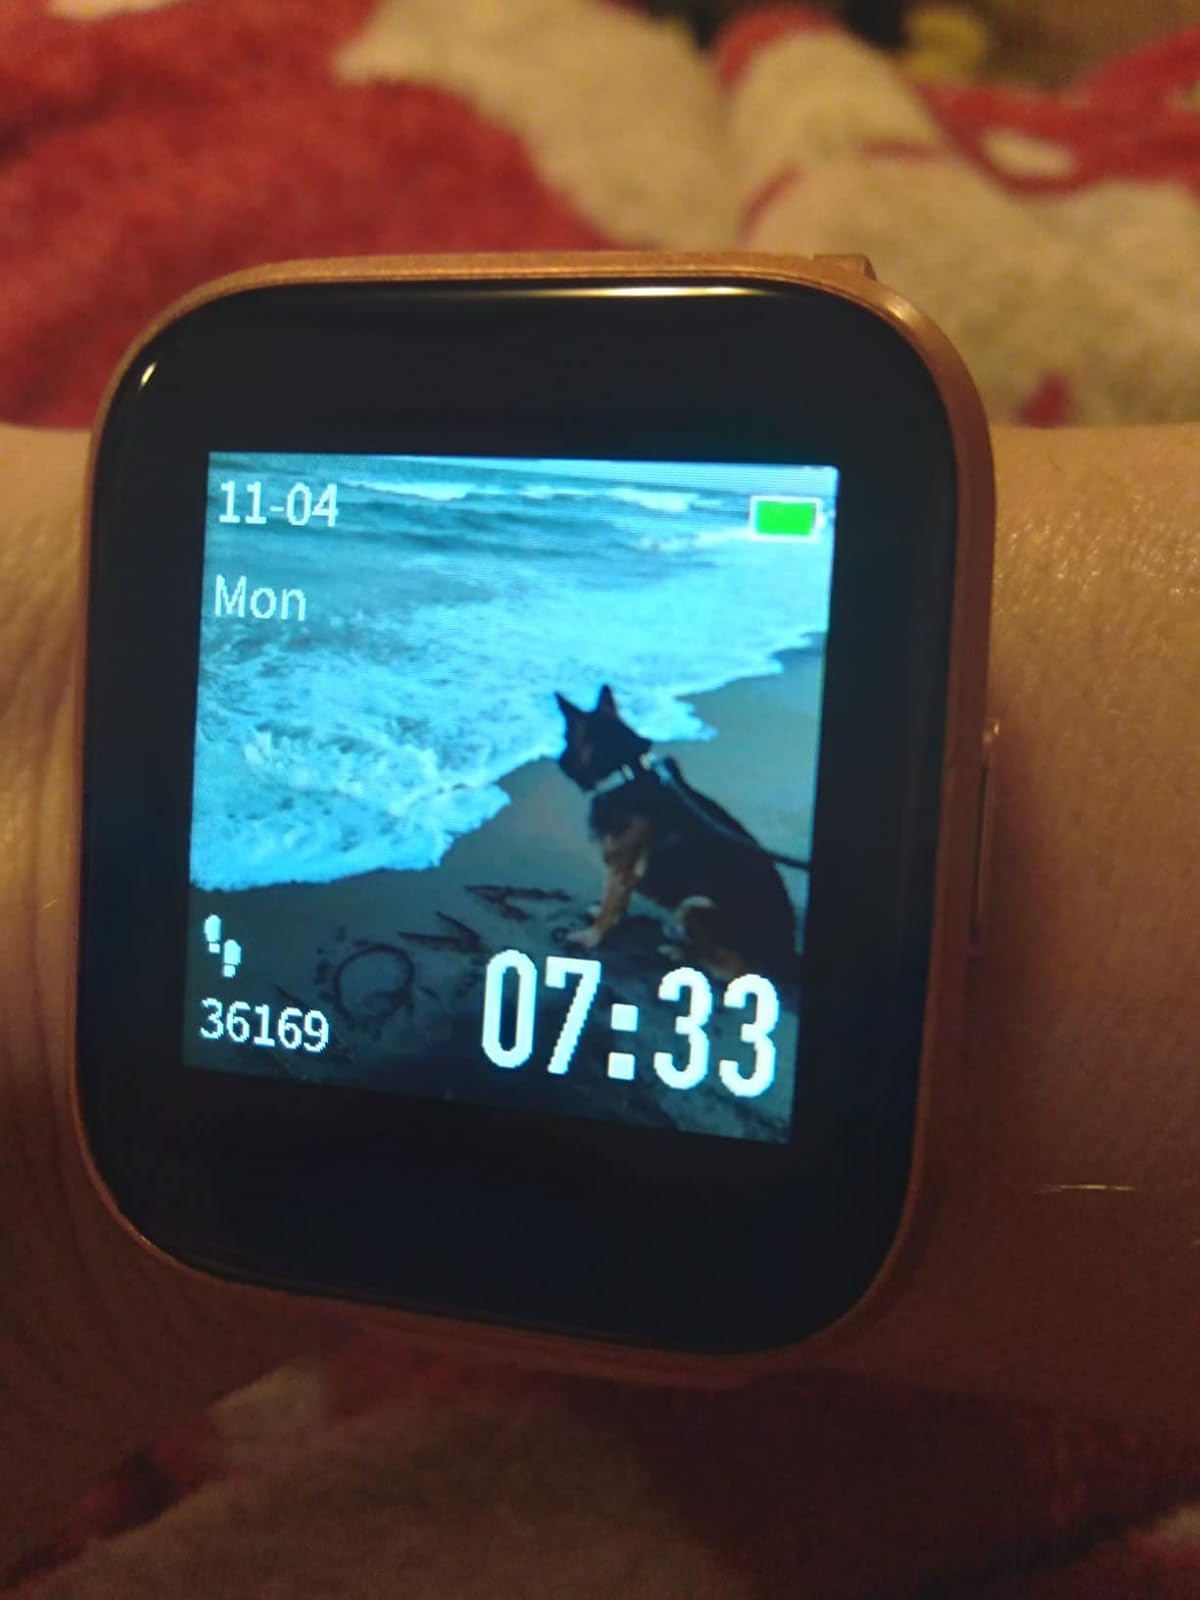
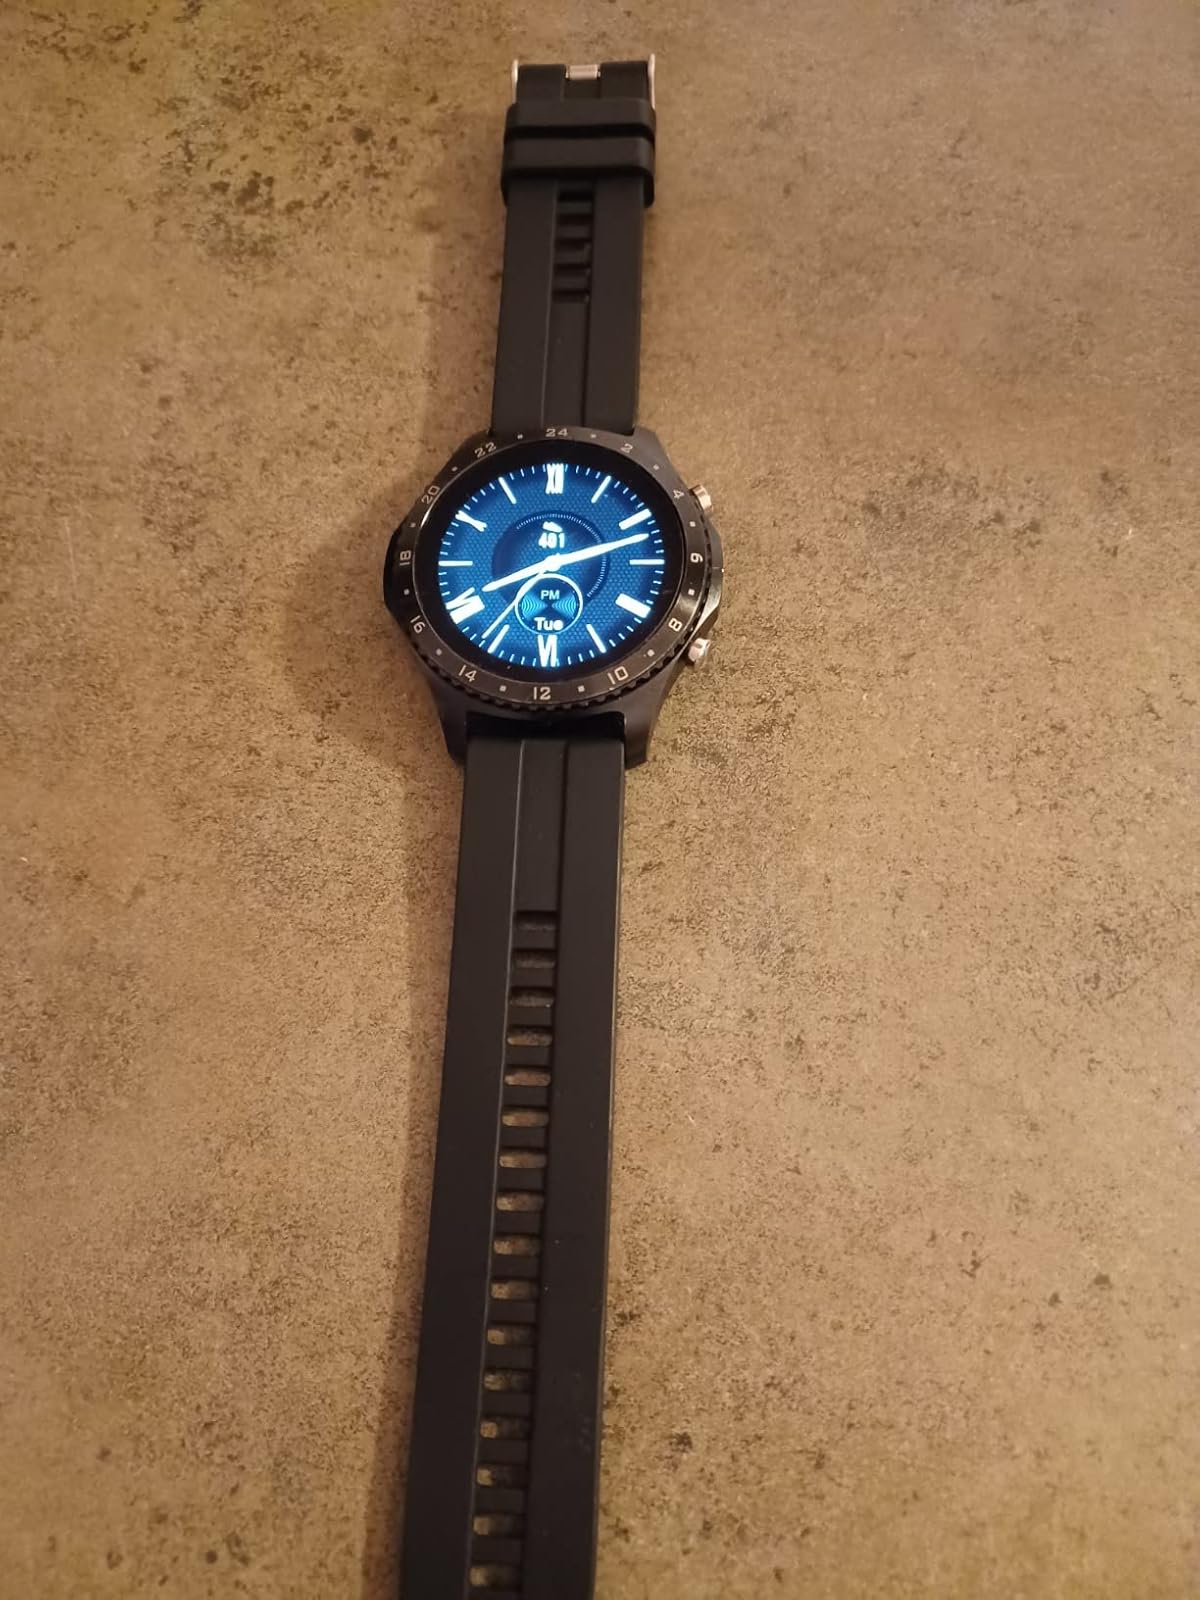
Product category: smartwatch
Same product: no